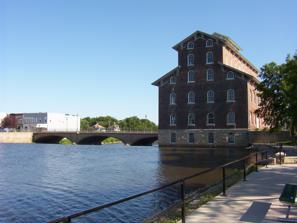
Building: Wapsipinicon Mill
Country: United States of America
Year built: 1867
United States historic place Wapsipinicon Mill U.S. National Register of Historic Places Show map of Iowa Show map of the United States Location 100 1st St., W. Independence, Iowa Coordinates 42°28′08″N 91°53′43″W / 42.46889°N 91.89528°W / 42.46889; -91.89528 Built 1867 NRHP reference No. 75000678 Added to NRHP April 21, 1975 The Wapsipinicon Mill is a historic industrial building  located in Independence, Iowa , United States.  The first mill built on this site was completed in 1854.  It was replaced by the present structure in 1867.  Part of its foundation is the original mill. The 1867 mill is a five-story graduated basilica form structure with a stone foundation and brick walls.  It features gable roofs with bracketed eaves and round and segmental arched windows.  The mill was listed on the National Register of Historic Places in 1975. It continued to operate as a mill until 1976, when the Buchanan County Historical Society acquired it and they operate it as a museum. References